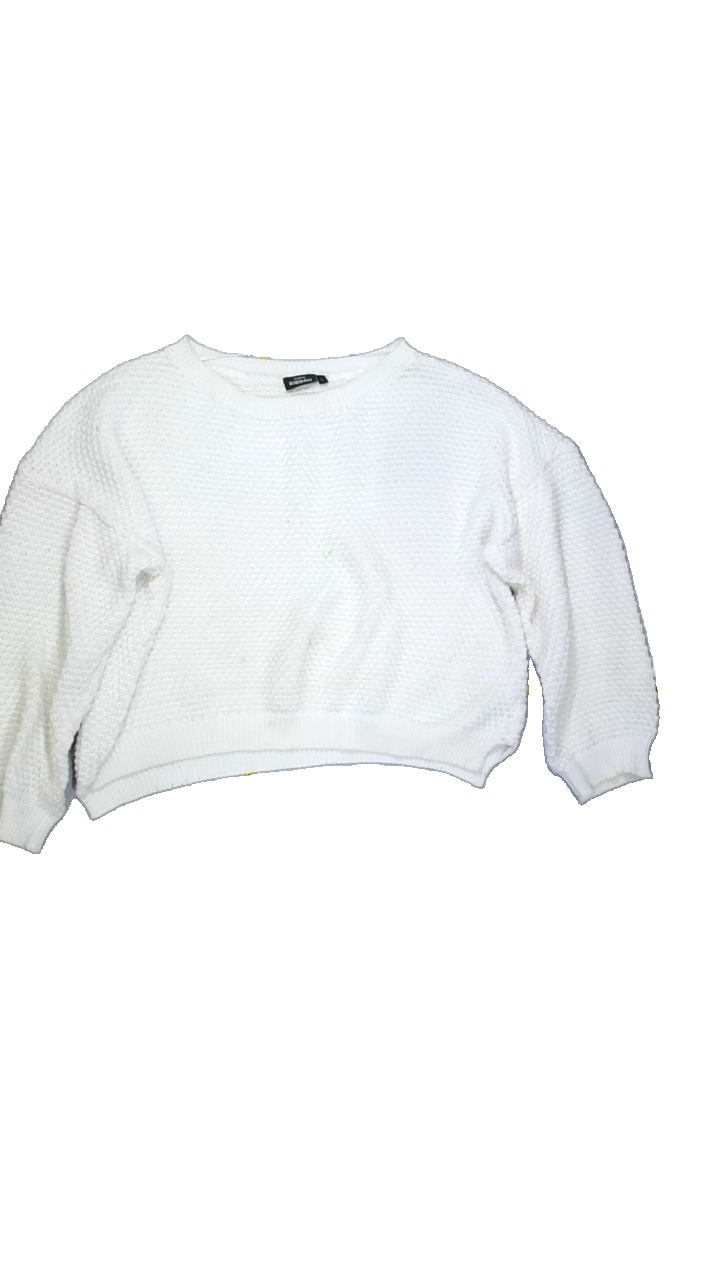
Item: Sweater (Ladies)
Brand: Kappahl
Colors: White
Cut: c-collar
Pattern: Plain
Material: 50% Cott 50% Acry
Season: All
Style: No trend
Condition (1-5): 2
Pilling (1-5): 5
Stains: Yes
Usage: Export
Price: <50